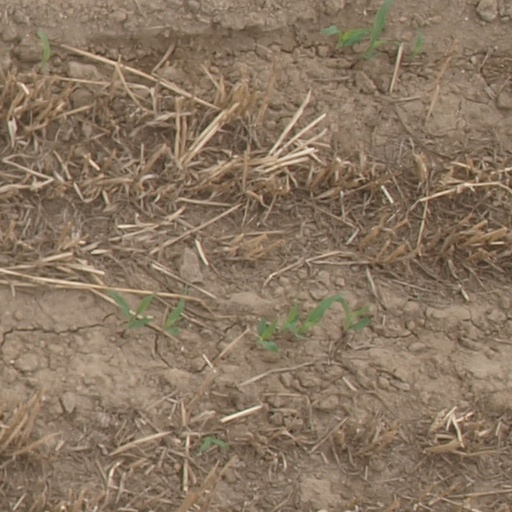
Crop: maize; corn